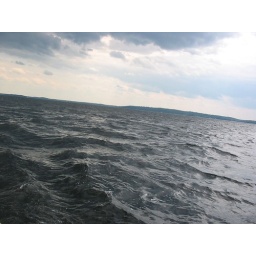
the sky clouded over as we tacked home